Hainsfarth

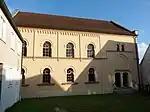
The Hainsfarth synagoge in 2010.

Originally the community would have only had a prayer room in one of the Jewish residences, but even before the Thirty Years War a "Freihaus" was established where the community was allowed to meet for religious services. In 1710 a synagogue was built on land owned by one of the Jewish residents. By 1857 this building was so derelict that a new one was required. The new synagogue was opened on 24 August 1860. It provided room for 108 men and 102 women.